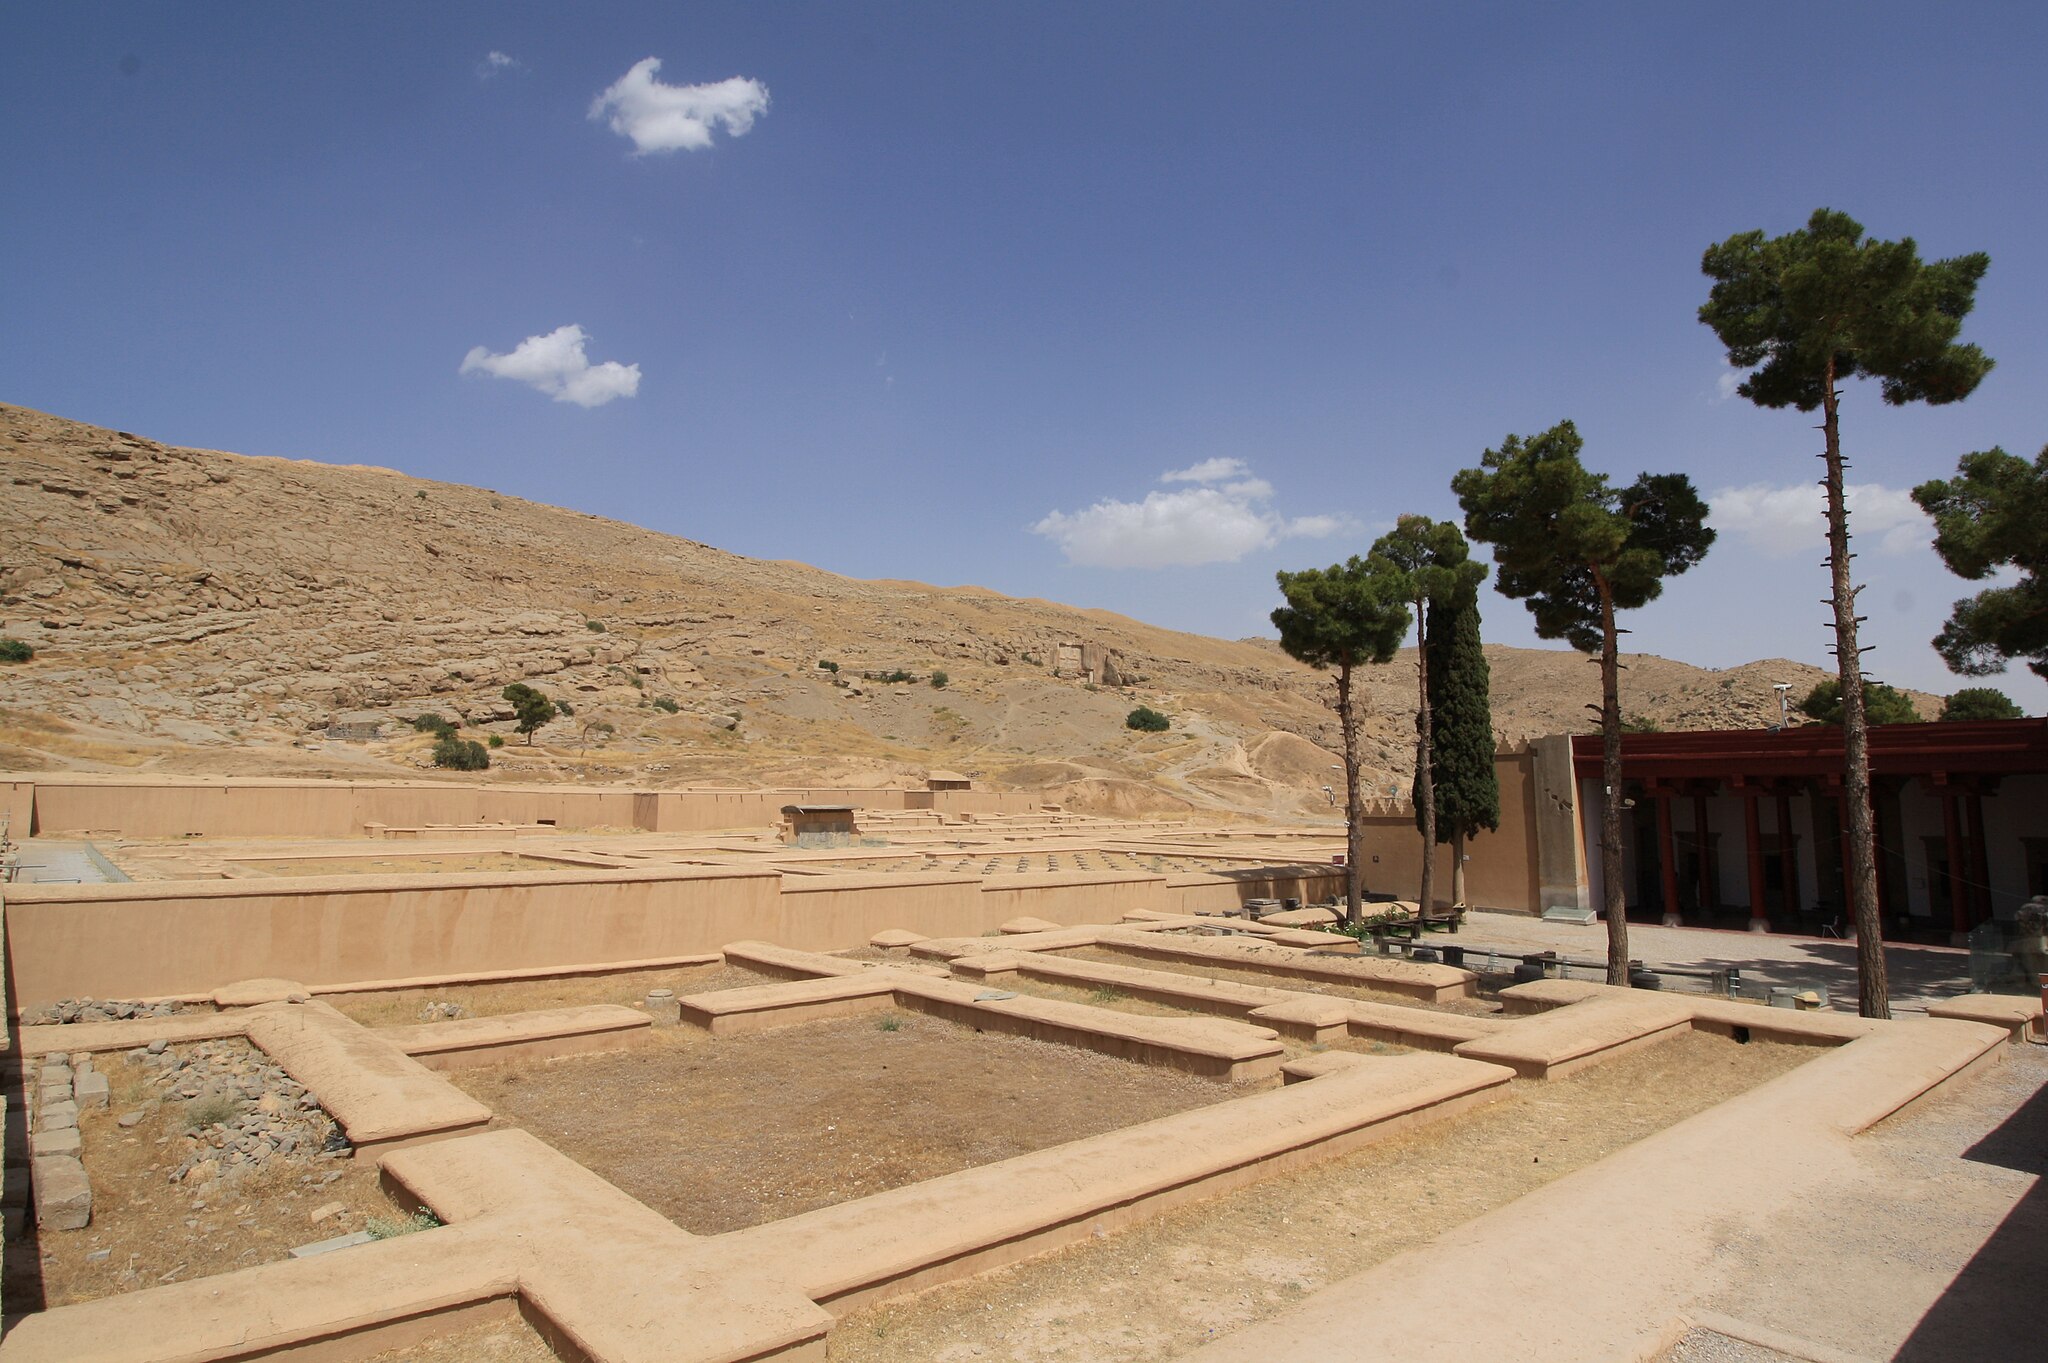
Title: Persepolis (19346243520)
Description: Persepolis , Iran
Date: 2015-06-11 12:00
Categories: Treasury of Persepolis, Flickr images reviewed by FlickreviewR 2, 2015 in Persepolis, Files from Blondinrikard Fröberg Flickr stream